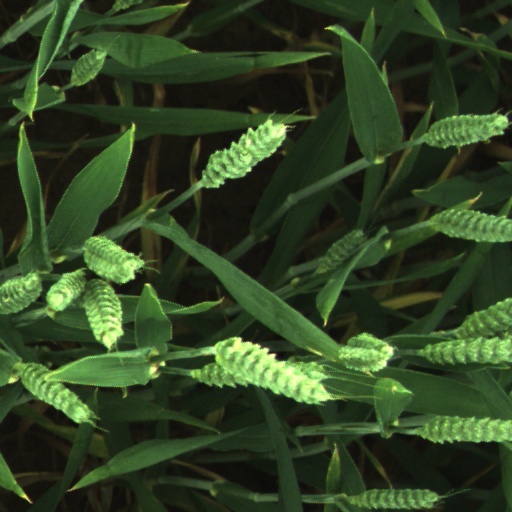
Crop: wheat